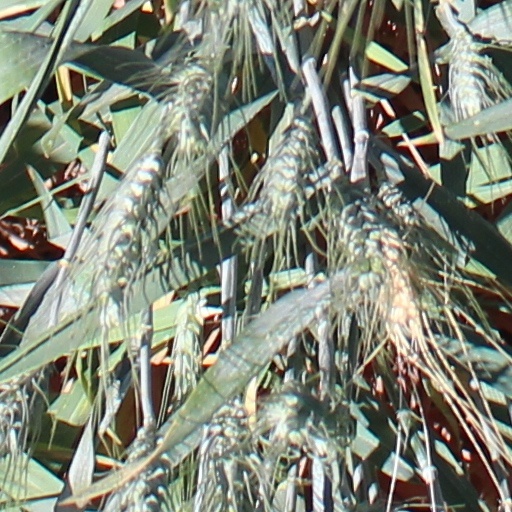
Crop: wheat